Bezmer Air Base

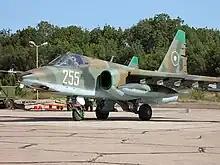
Bulgarian Air Force Su-25

The Bezmer Air Base is situated in the eastern part of the Upper Thracian Lowland, in Yambol Oblast (Region), 20 km west of the city of Yambol and 30 km southeast of the city of Sliven, between the villages of Bezmer and Bolyarsko, and near the Sofia-Burgas railway. The base takes its name from the nearby village, which is named after Khan Bezmer of Bulgaria (7th Century AD).